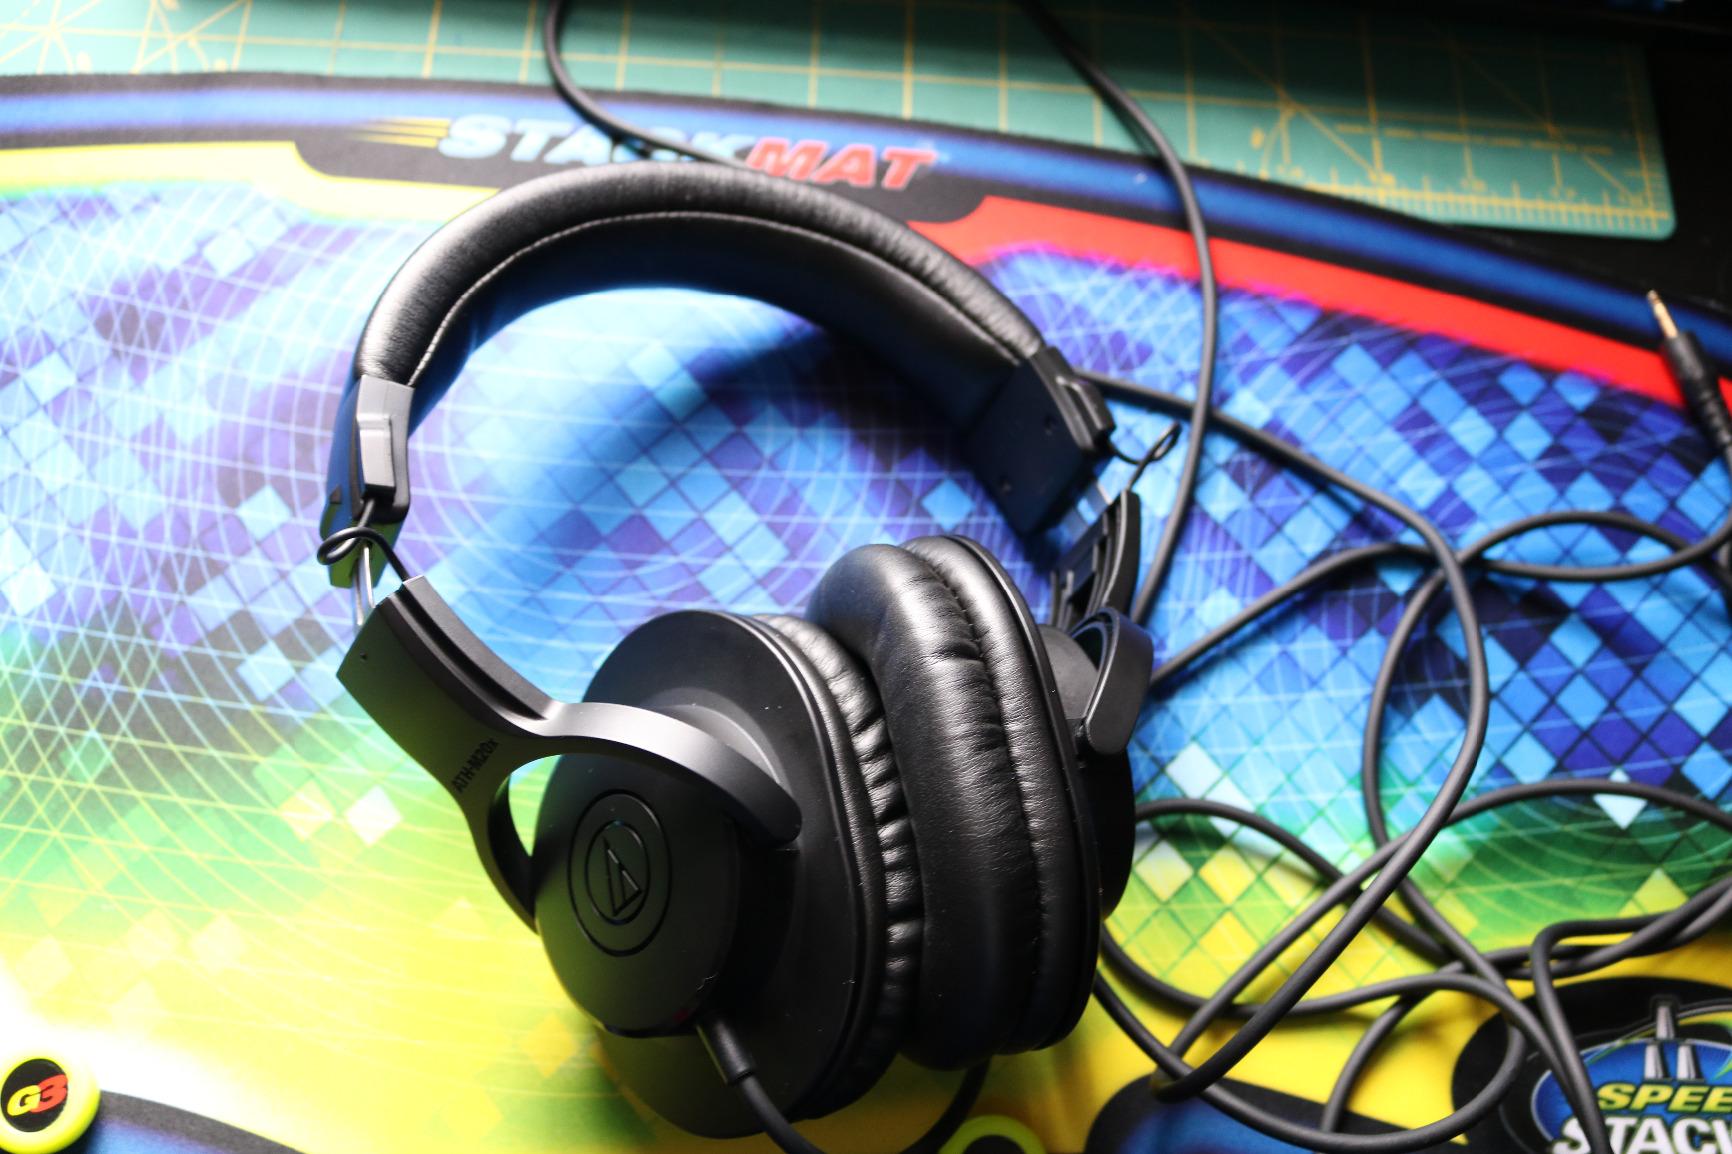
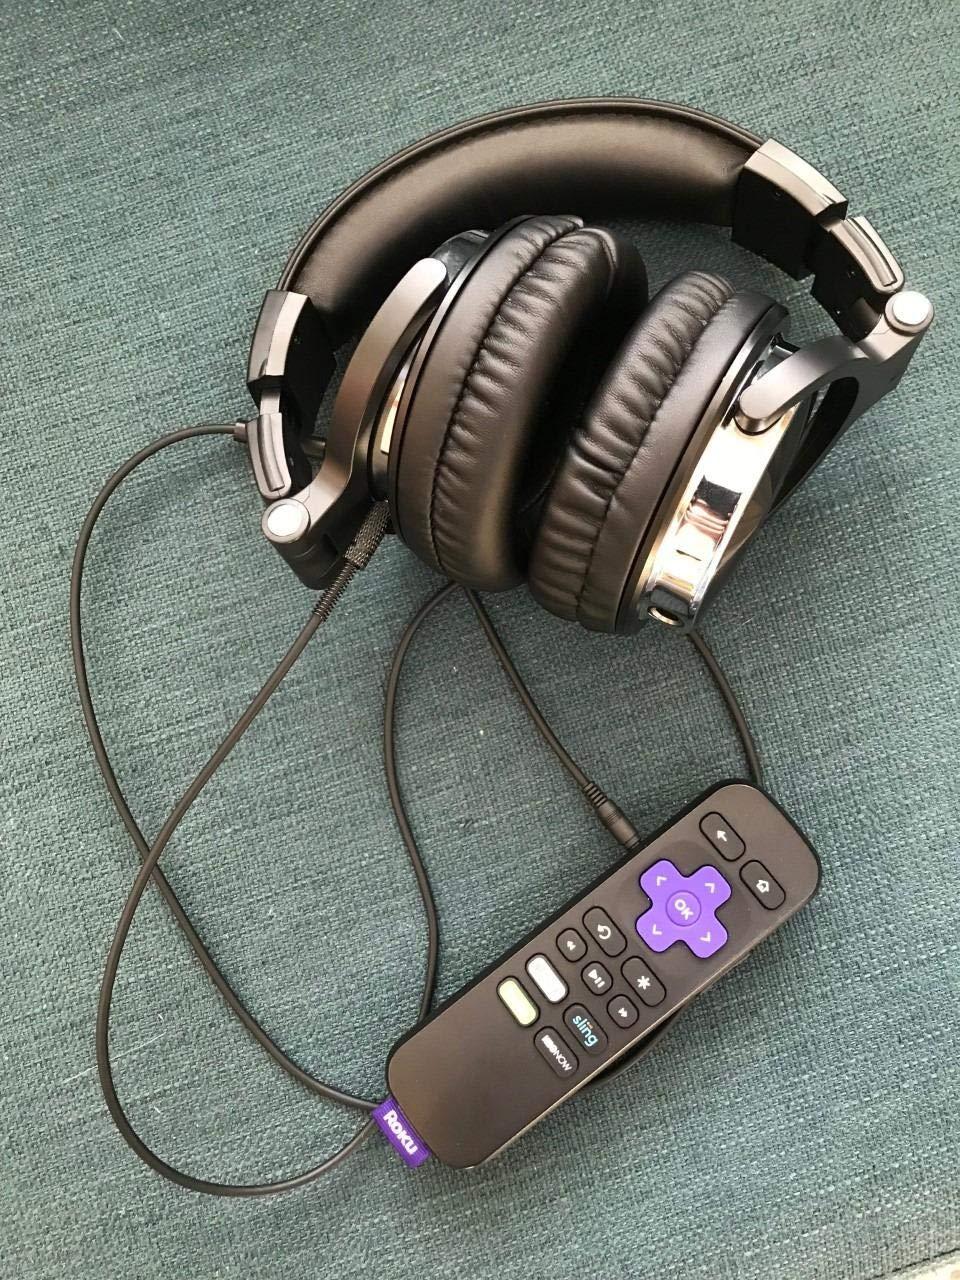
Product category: headphones
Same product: no